Little Miss Devil

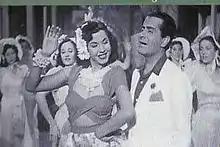
Samia Gamal and Farid Al-Attrach

Asfour wants to marry Aleya, but her father won't let the marriage happen due to Asfour's class status. Asfour turns to a genie for help, but the genie, a female genie named Kahramana, played by noted Egyptian actress and dancer Samia Gamal, falls in love with Asfour instead, and tries to manipulate his desires.